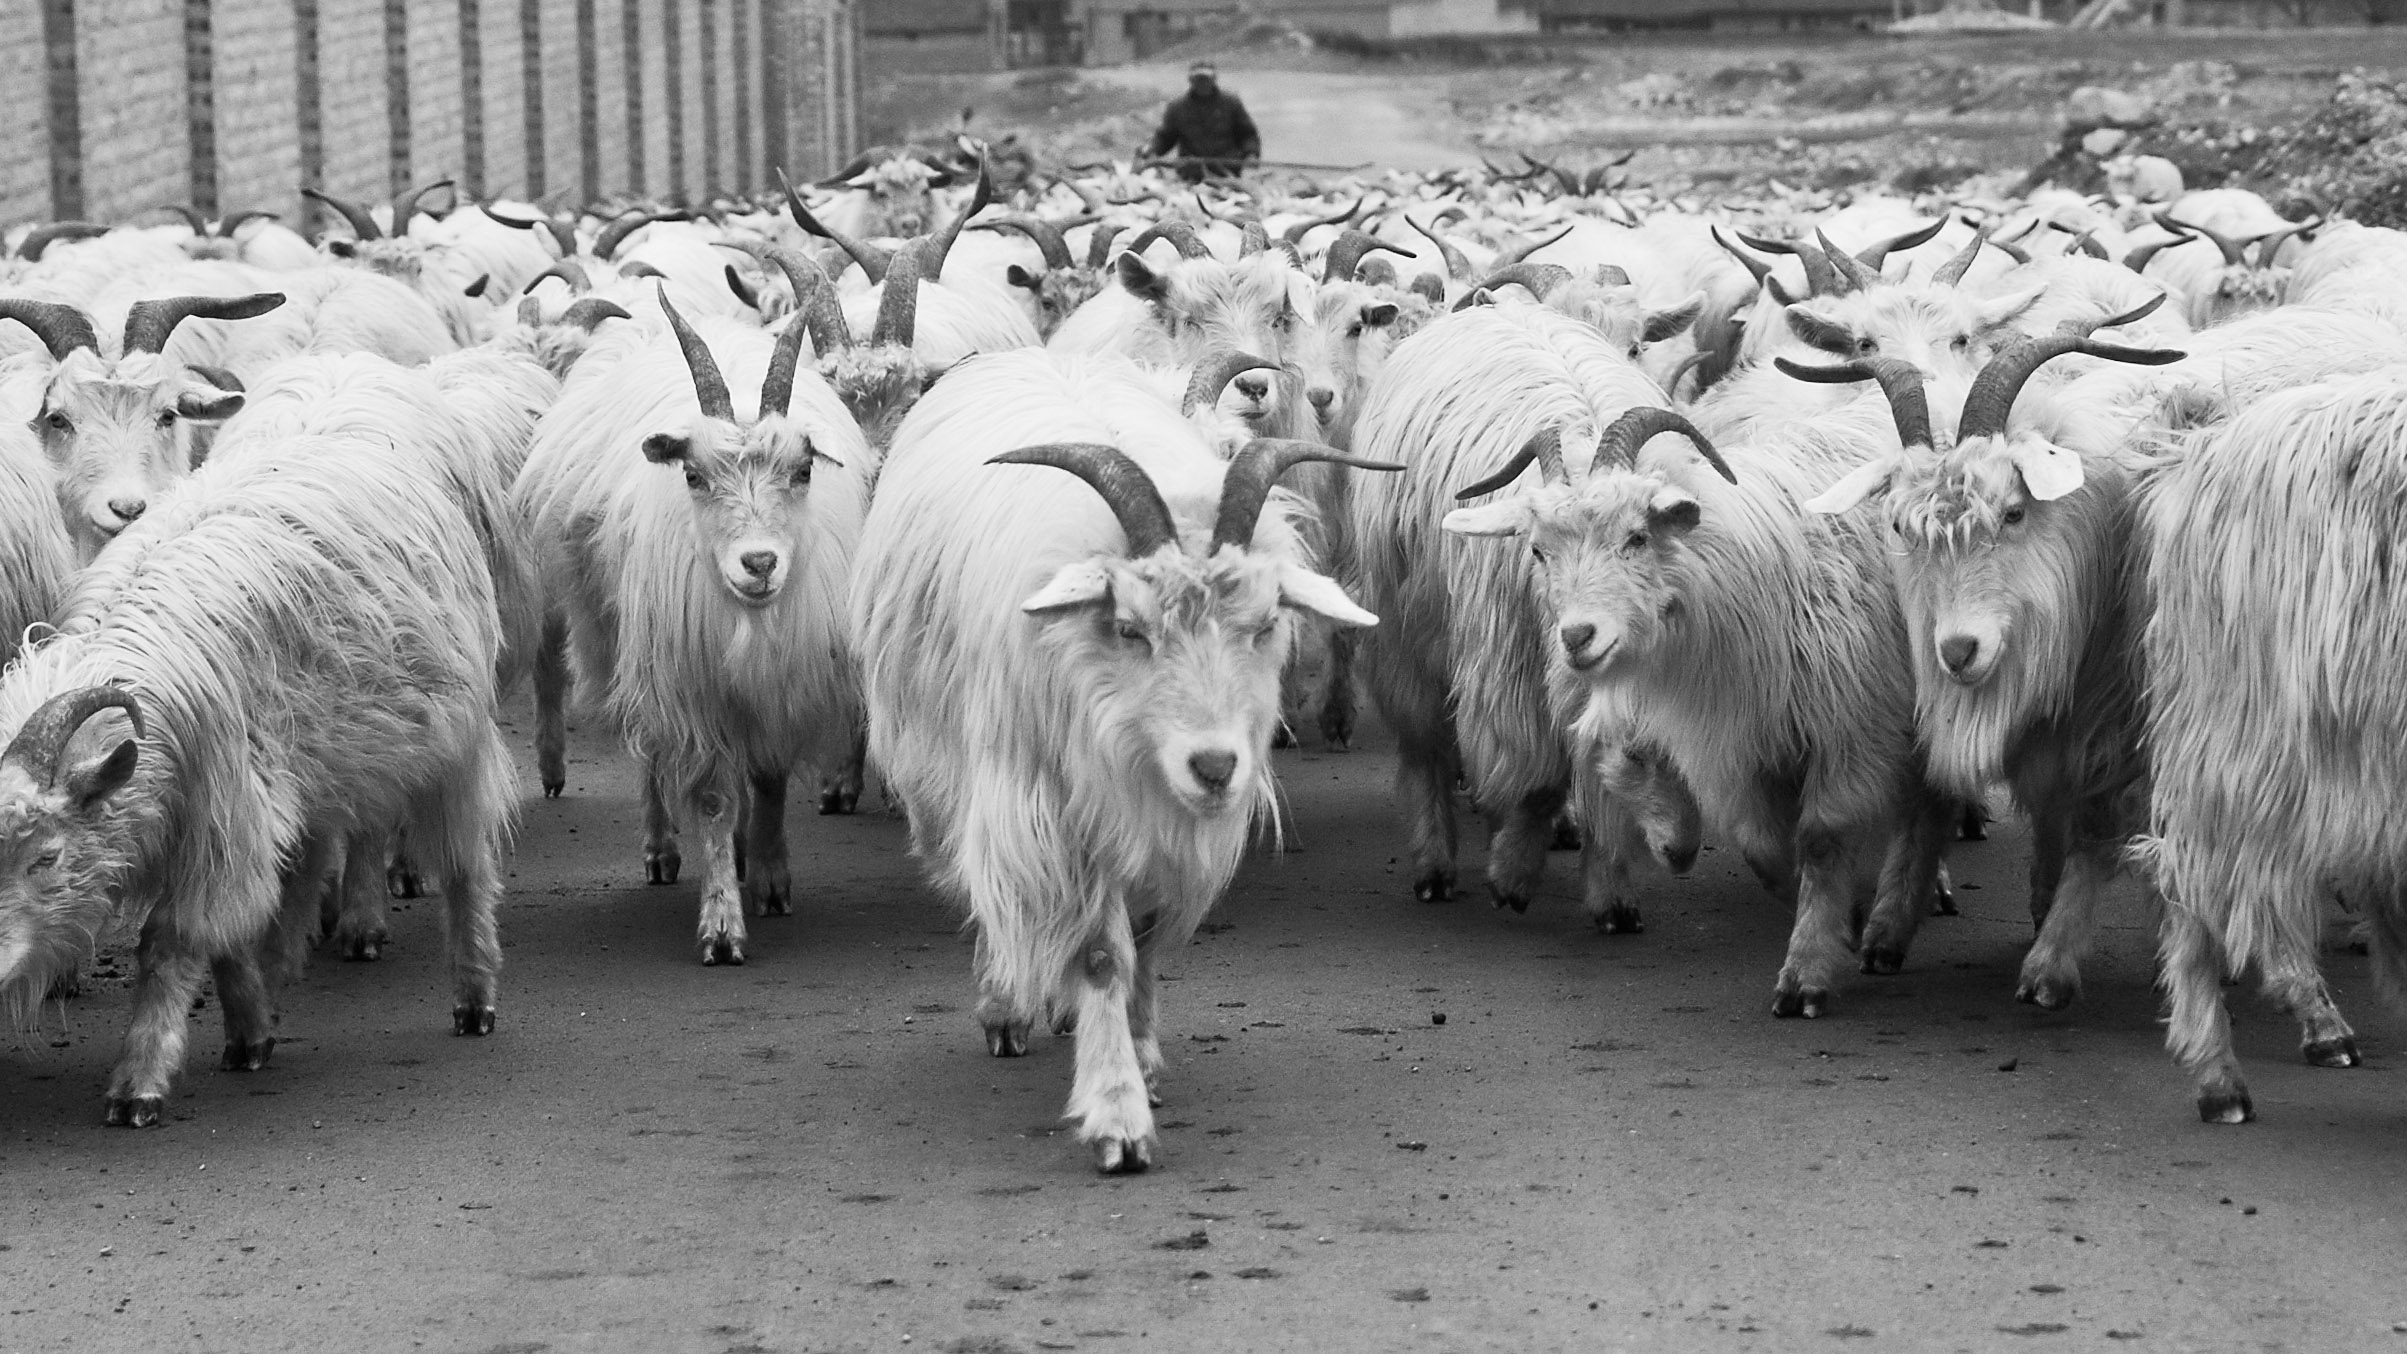
black and white, animal, country, herd, sheep, mammal, monochrome, ecology, goats, vertebrate, wallpaper, sheeps, monochrome photography, herding, goatherd, cattle like mammal, the ram